AC Transit fleet

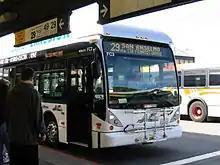
FC2 in revenue service with Golden Gate Transit, February 2008

In 1974, AC Transit ordered 120 Flxible New Look buses, its first purchase of new buses that had not gone to GM. Flxible had bid per bus in 1974, beating GM's bid of . In 1975, a second round of bids were solicited for 36 additional "deluxe" buses with reclining seats and air conditioning, intended for a BART contract to provide extension service to suburban areas. For the 1975 orders, inflation and additional equipment greatly increased the price. Flxible submitted the winning low bid of per bus, beating GM's bid of . As it turned out, AC Transit would never receive another new bus from GM. Given the rise in bus prices, rather than replace the oldest Transit Liners (received in 1960), the District spent approximately per coach in 1975 to add standee windows and low-back seats, extending the life of the New Look fleet.